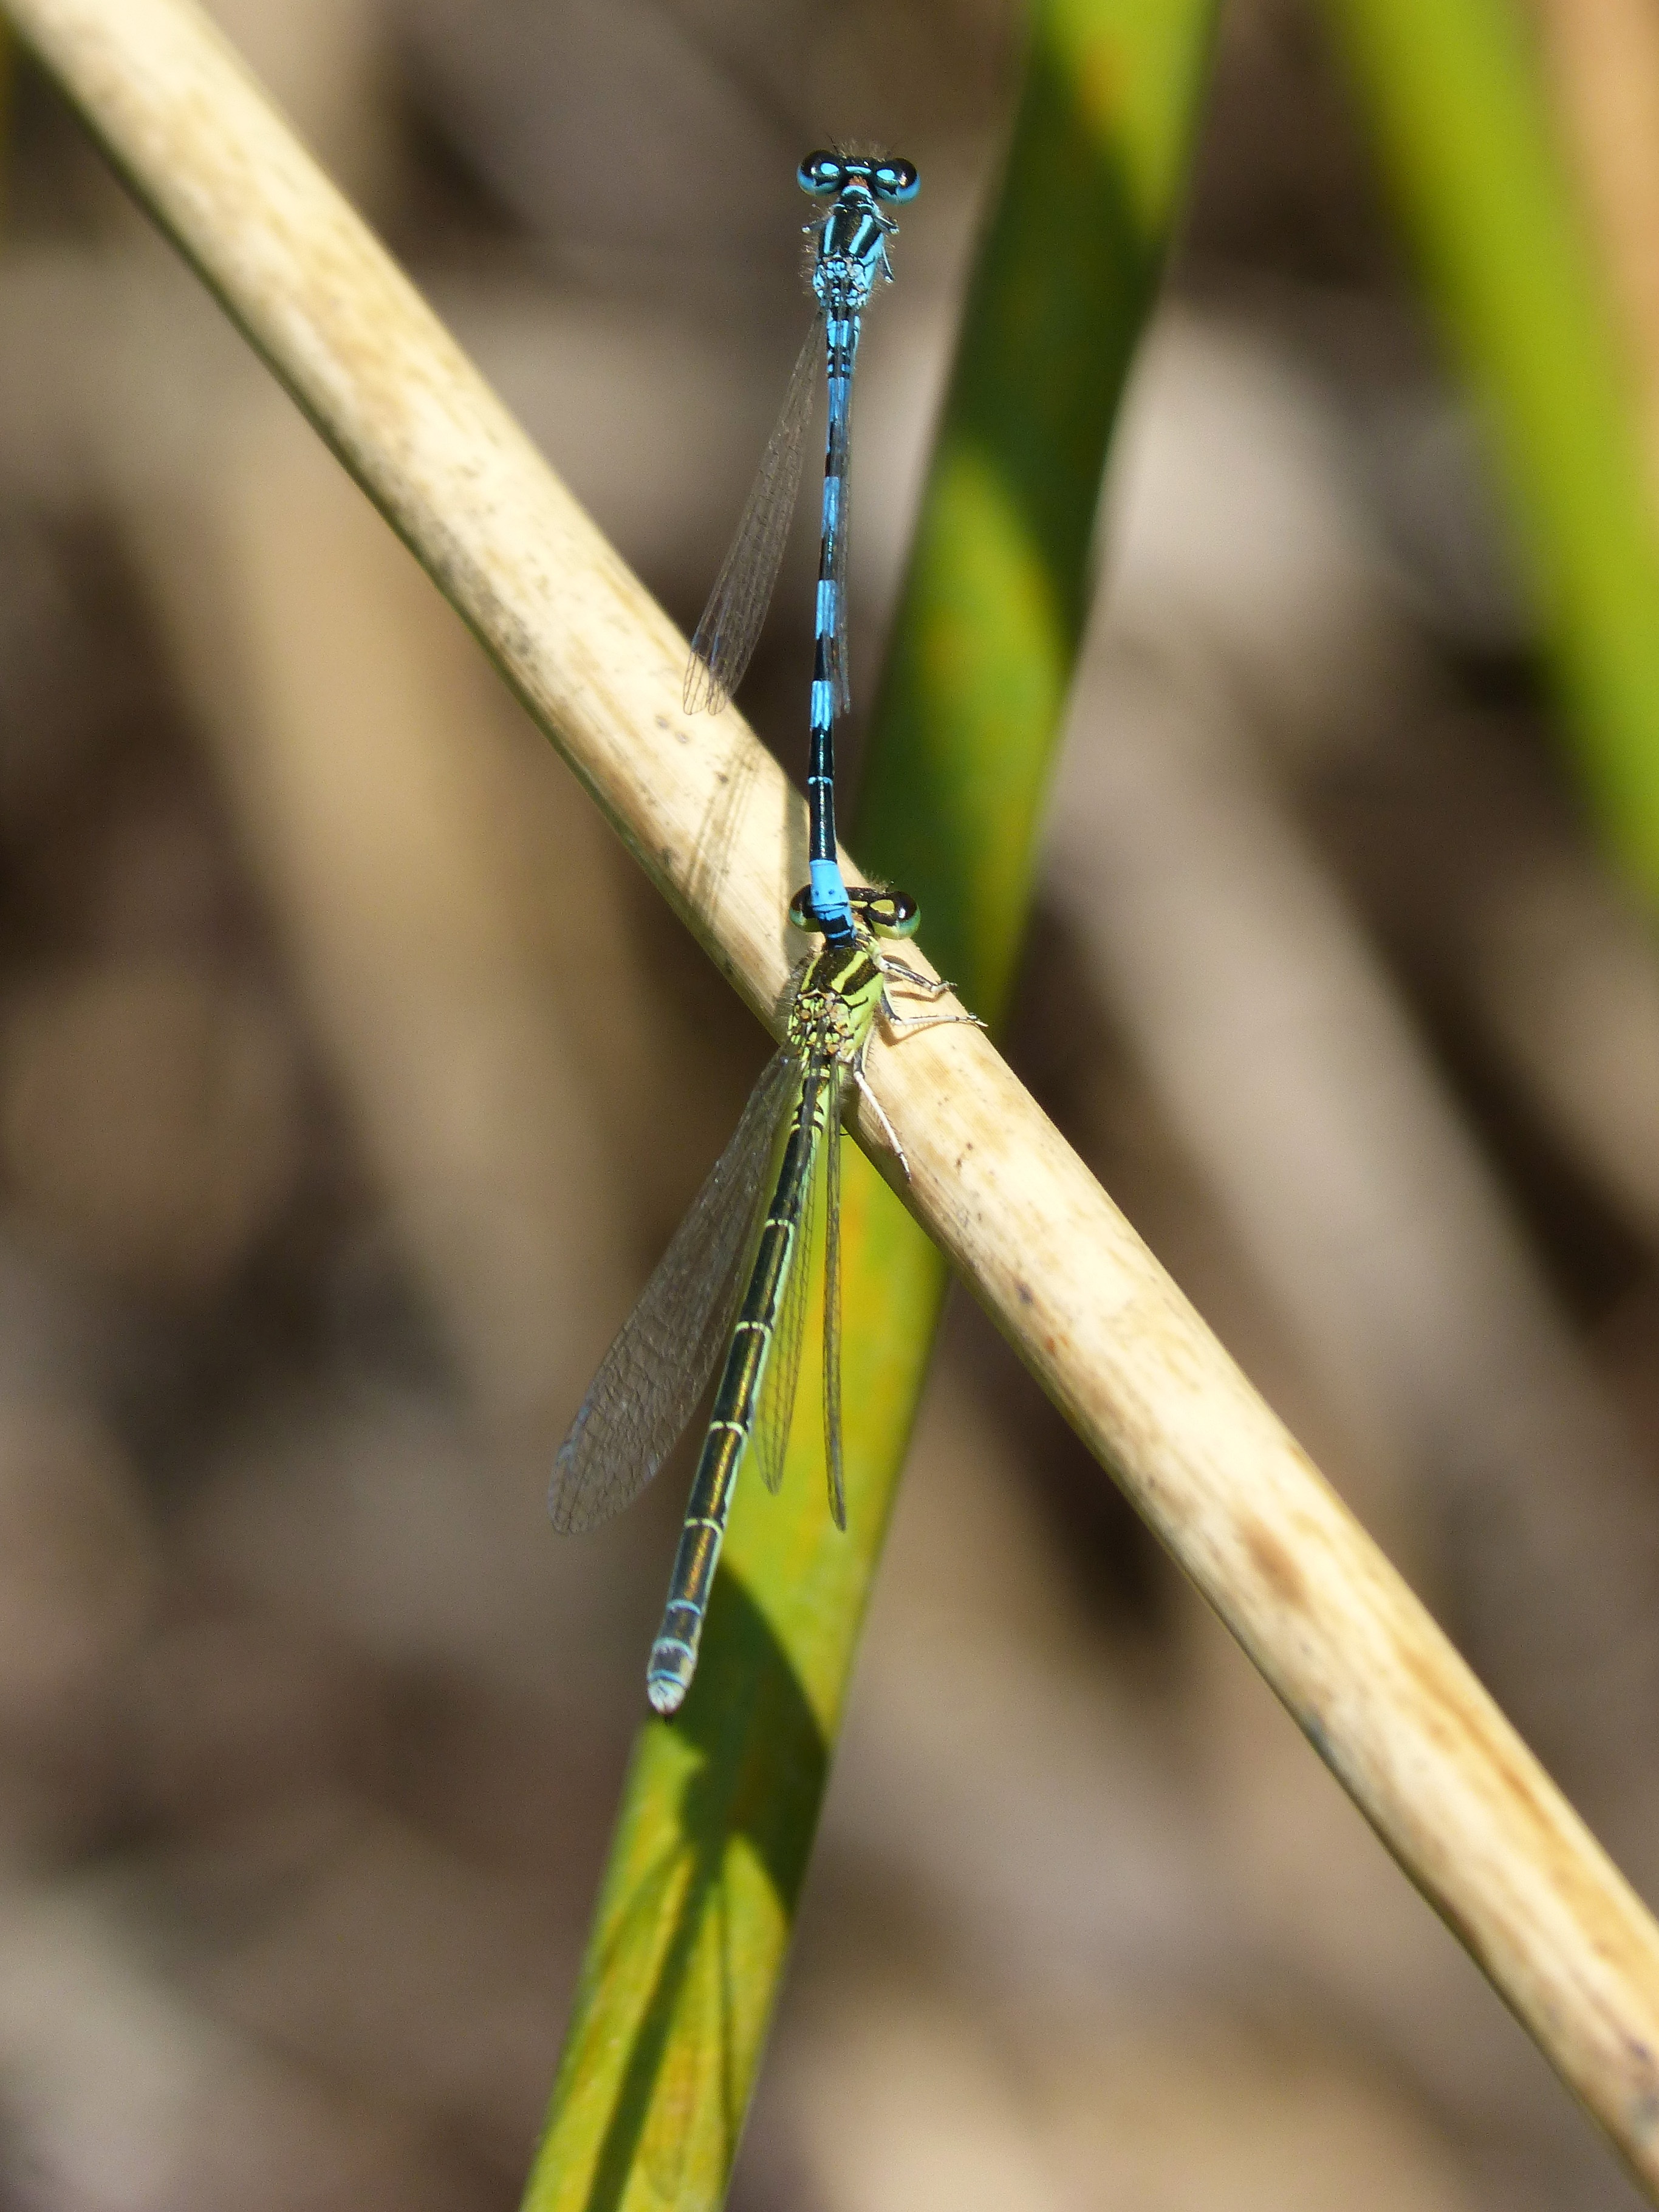
branch, leaf, green, insect, fauna, invertebrate, twig, close up, dragonfly, damselfly, copulation, mating, macro photography, arthropod, dragonflies, insects mating, winged insects, plant stem, dragonflies and damseflies, insect breeding